Mannheim

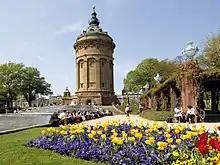
The Wasserturm Garden

During World War II, air raids on Mannheim completely destroyed the city centre. Mannheim was heavily damaged during aerial bombing by the Royal Air Force (RAF) and the United States Army Air Forces (USAAF). Allied bombing raids razed the city centre of Mannheim at night-time area bombing, killing thousands of civilians. In the meantime, 2,262 of Mannheim's Jews were sent to Nazi concentration camps. Some sources state that the first deliberate strategic bombing of the war occurred at Mannheim during a Royal Air Force night raid on 16 December 1940. Today around one third of the city consists of buildings from before 1950.